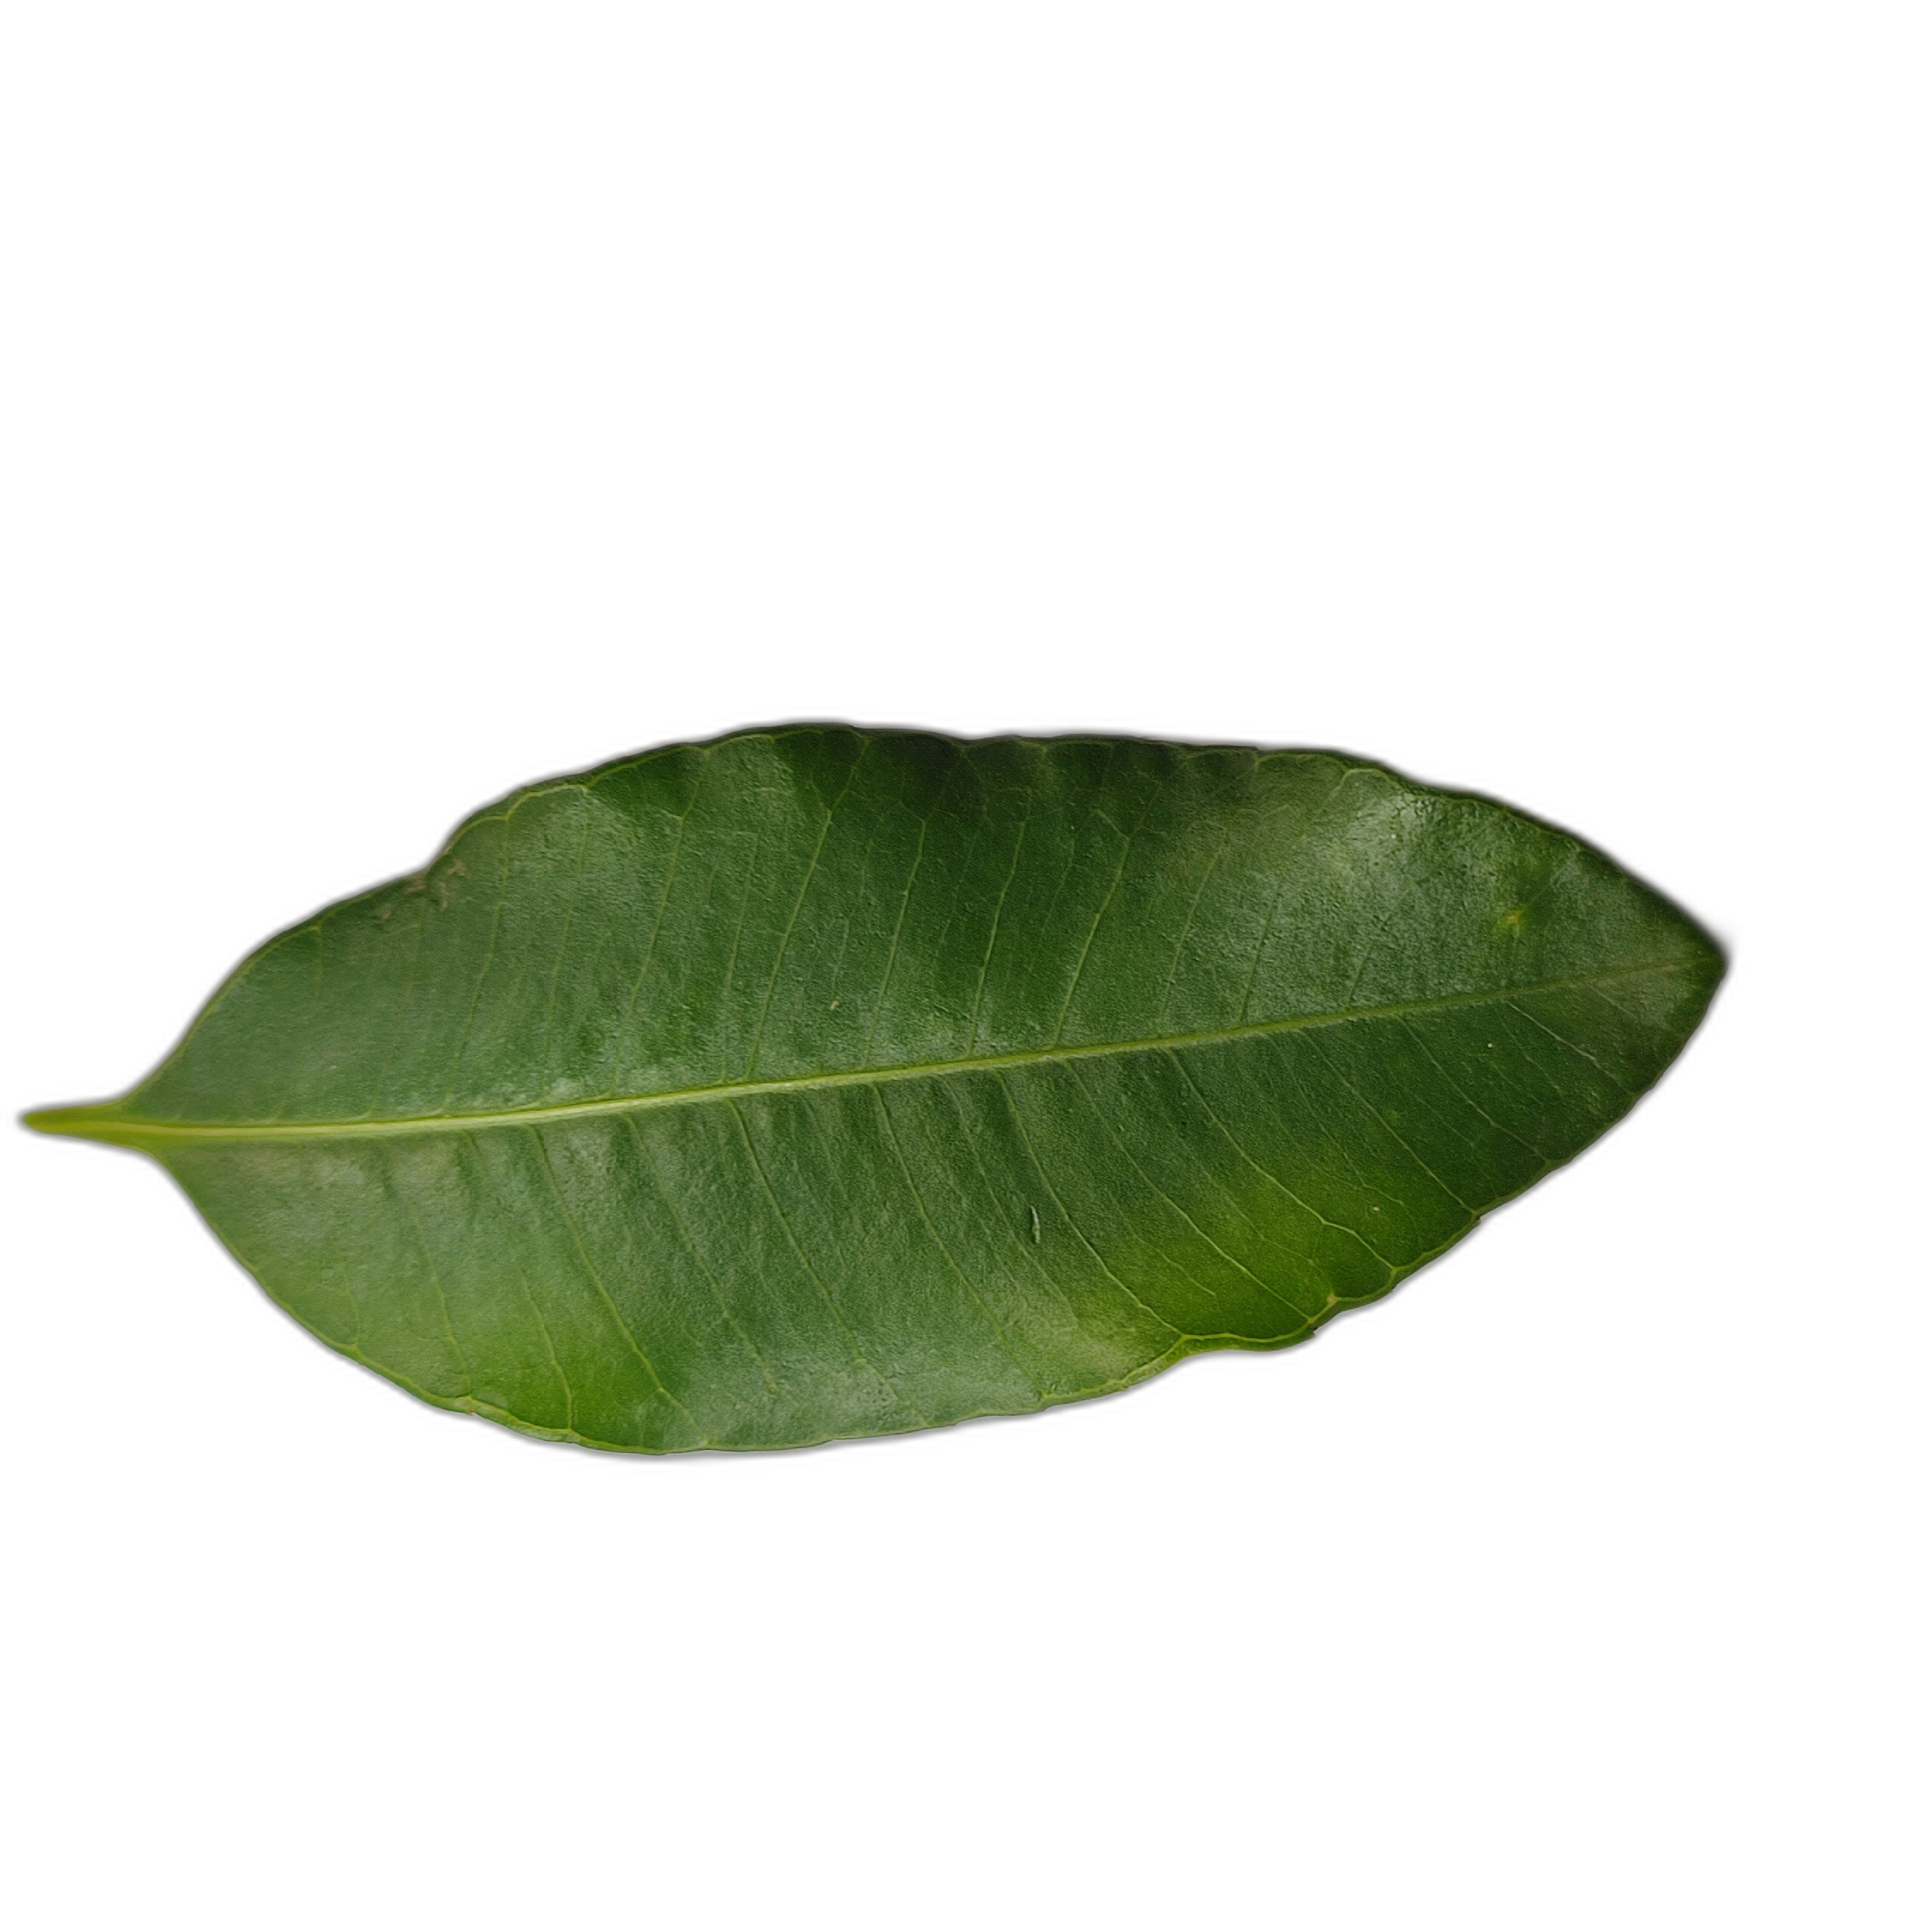
Label: healthy